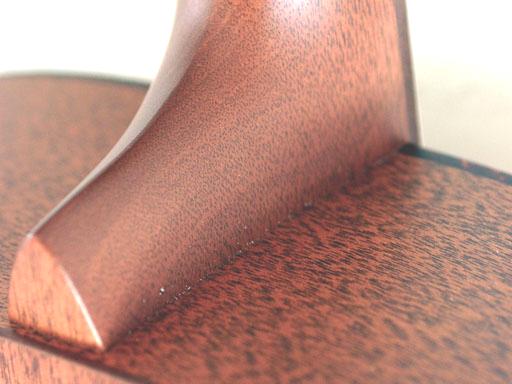
Material: wood